180th meridian

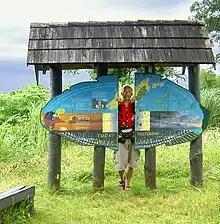
180° Meridian, Taveuni, Fiji. The man pictured is facing southward.

The only places where roads cross this meridian are in Fiji and Russia. Fiji has several such roads and some buildings very close to it. Russia has three roads in the Chukotka Autonomous Okrug.